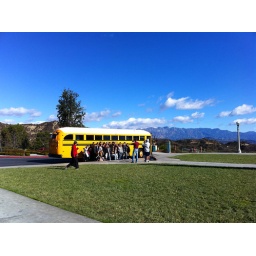
Group of people taking pics in front of their yellow bus